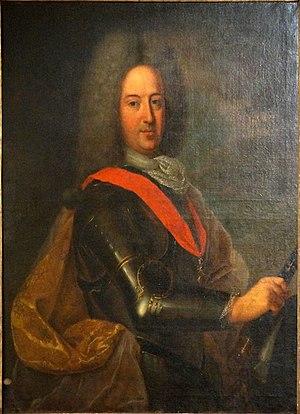
Léopold duc de Bar et de Lorraine
Le duché de Lorraine est un ancien État de type monarchie héréditaire qui a existé pendant huit siècles. Il est issu du partage de la Lotharingie en 959 qui scinde ce vaste royaume à dimension européenne en deux duchés distincts : la Basse-Lotharingie et la Haute-Lotharingie. À la suite de nombreux remaniements de son territoire mi-roman mi-germanique, le second duché, qui s’étendait encore jusqu’à Coblence à la confluence du Rhin et de la Moselle, actuellement en Allemagne, et jusque Bouillon en Belgique aujourd’hui, donne progressivement naissance à un duché qui sera le seul et dernier à garder le nom ancestral de Lorraine. Le qualificatif « Haute » sera très vite abandonné car l’État jumeau au nord n’aura qu’une durée de vie éphémère et la distinction entre les deux duchés de l’axe lotharingien ne s’imposait plus.